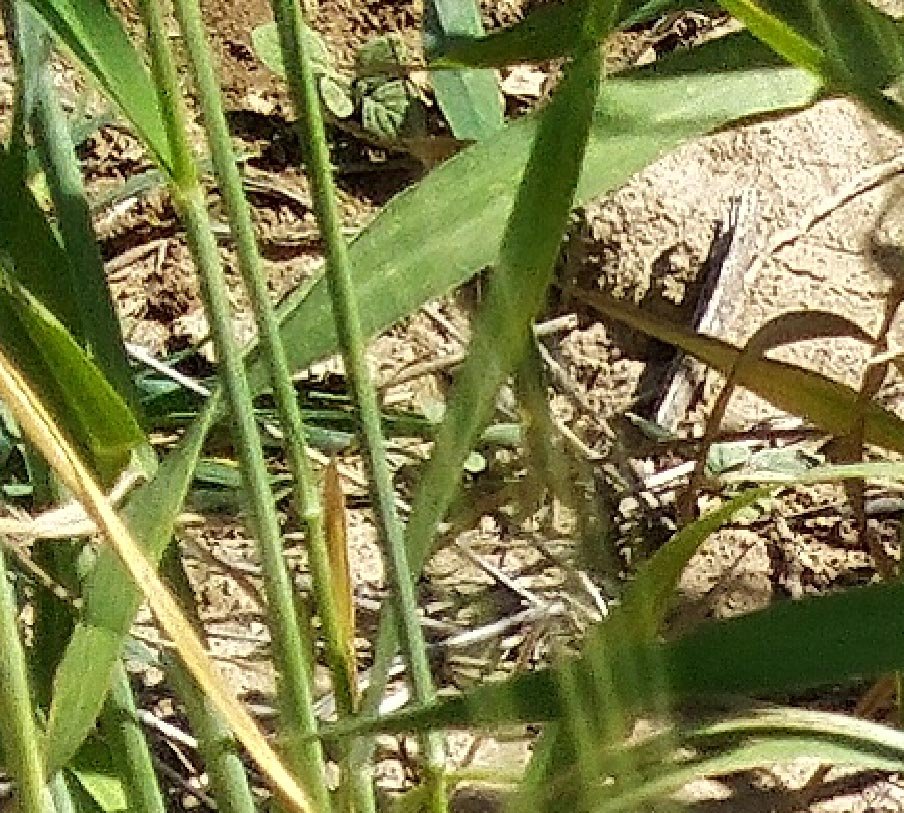
Label: Wheat___Healthy